Pedro Mendes (footballer, born 1979)

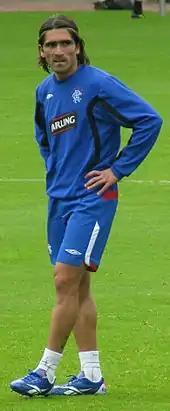
Mendes playing for Rangers

On 15 August 2008, Mendes completed a £3 million transfer to Rangers, signing a three-year contract. He made his debut one day later, starting and winning the man of the match award in the 2–0 Scottish Premier League win over Hearts. He scored his first goal for the club in the first Old Firm match of the season on 31 August 2008. Mendes scored the fourth goal of the match (and Rangers' third) when he received the ball from a Steven Davis corner and drilled it from 25 yards out into the Celtic goal. He was named SPL Player of the Month for August after a string of impressive performances. He scored the second goal of the game in Rangers' title winning game against Dundee United in May 2009 but missed the 2009 Scottish Cup Final due to injury. He won the BBC Sportsound Player of the Year in 2008–09 for accumulating the most man-of-the-match performances throughout the season. The following season, Mendes made eight appearances but was injured in November during a UEFA Champions League match against Unirea Urziceni, which was his final appearance.